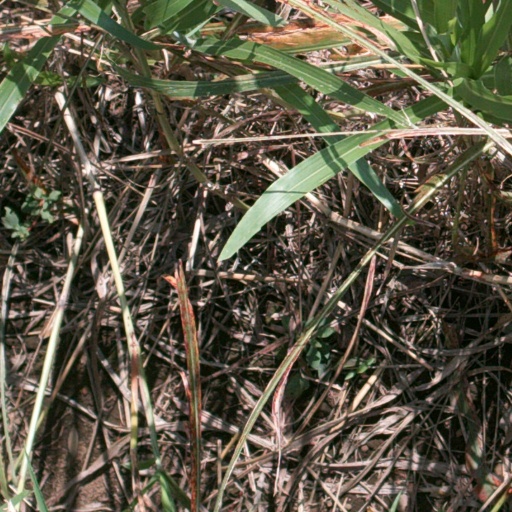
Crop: sorghum